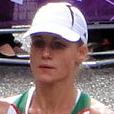
Age: 24